Indonesian occupation of East Timor

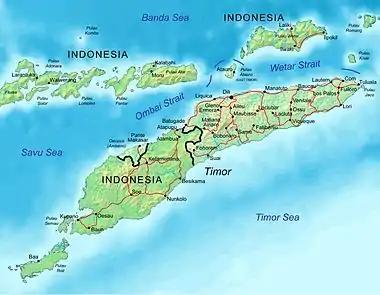
Map of Timor island, showing the political boundary and its major cities

The Portuguese first arrived in Timor in the 16th century, and in 1702 East Timor came under Portuguese colonial administration. Portuguese rule was tenuous until the island was divided with the Dutch Empire in 1860. A significant battleground during the Pacific War, East Timor was occupied by 20,000 Japanese troops. The fighting helped prevent a Japanese occupation of Australia but resulted in 60,000 East Timorese deaths.